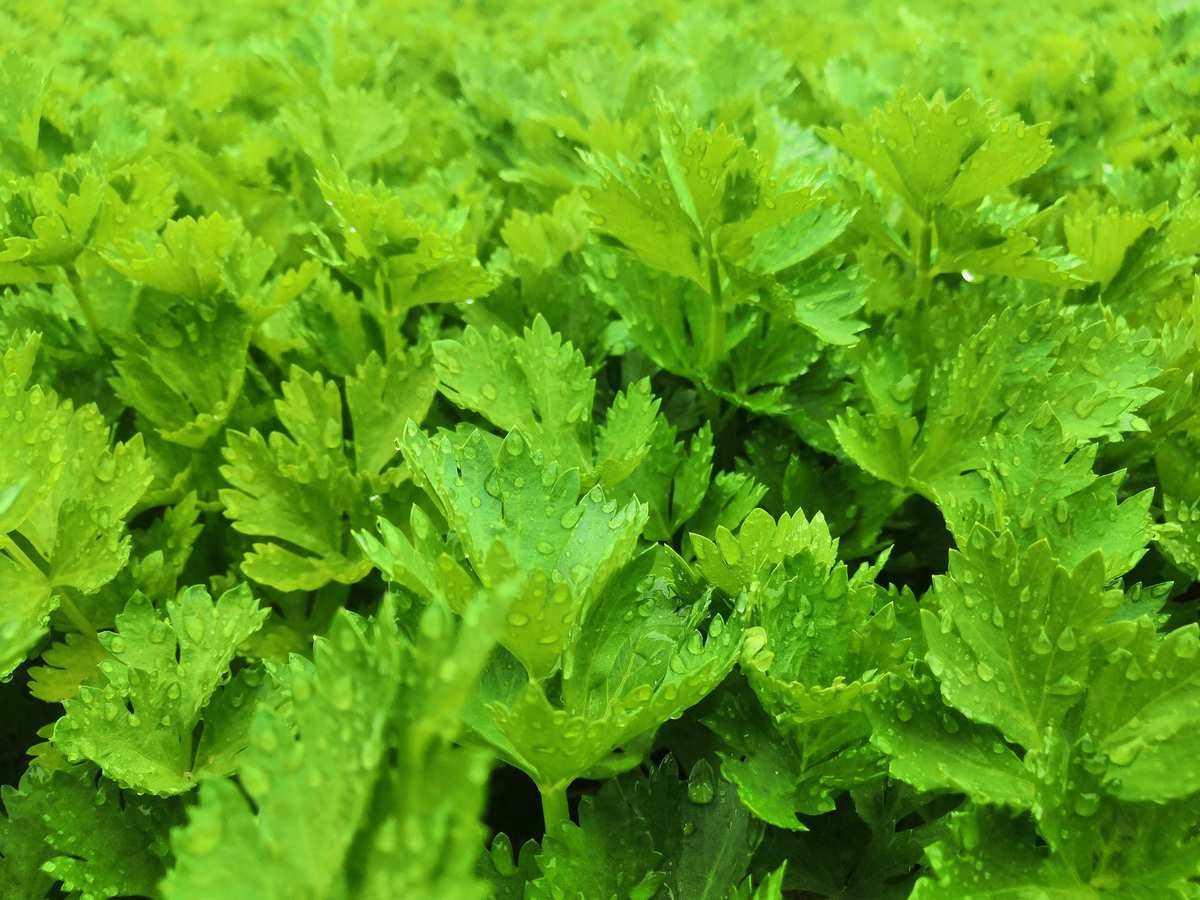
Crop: unknown
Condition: celery